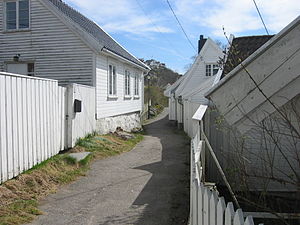
Lund (Kristiansand)
Vindmøllegangen ved Lahelle i Lund
Lund er en bydel i Kristiansand som ligger øst for bykærnen og Otra og er med sine 9 782 indbyggere den nest mest folkerige bydel i Kristiansand efter Vågsbygd. I dag benyttes Lund til næringsvirksomhed og beboelse.